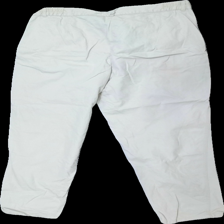
View: back
Type: Trousers
Category: Unisex
Brand: Missing
Colors: Beige
Material: 100% cotton
Cut: Regular
Season: All
Stains: Minor
Damage: stained
Damage location: middle center
Price range: <50
Recommended usage: Export